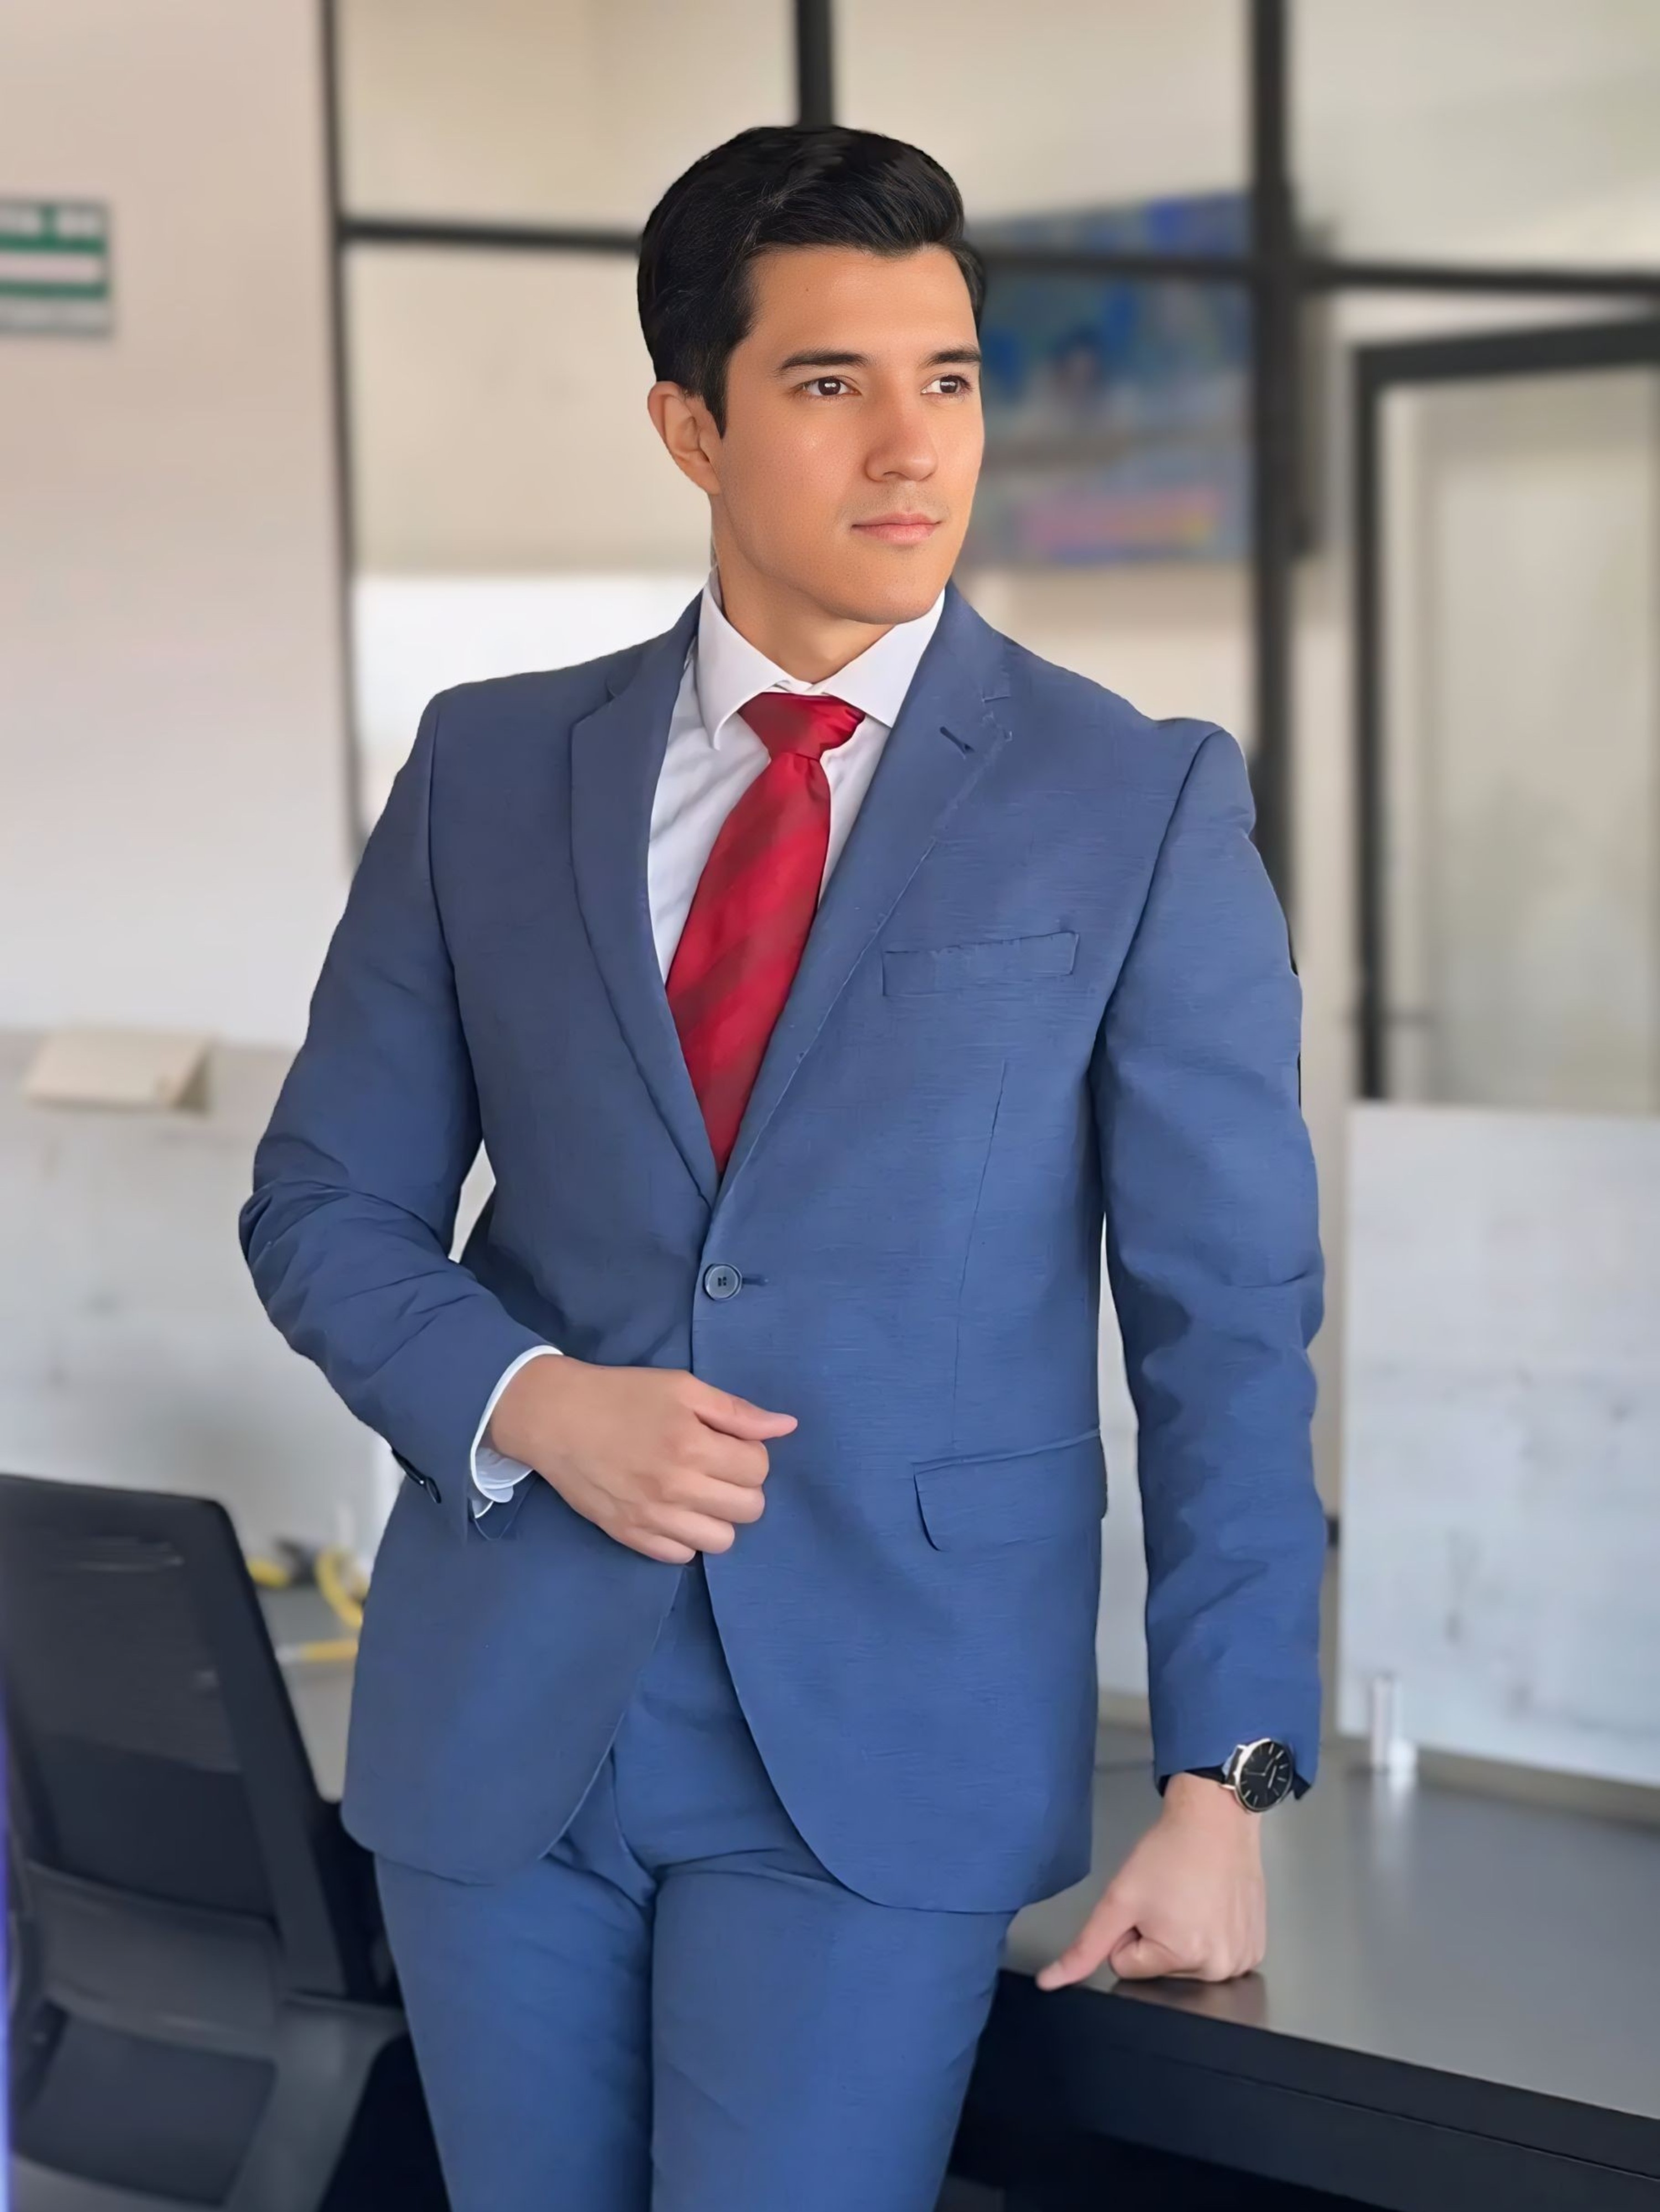
young, smile, blue, Suit trousers, dress shirt, coat, sleeve, tie, suit, collar, fashion design, formal wear, blazer, electric blue, white collar worker, event, pocket, button, job, fashion accessory, uniform, top, elbow, sitting, waist, tuxedo, business, management, businessperson, employment